Wolverine (motor vessel)

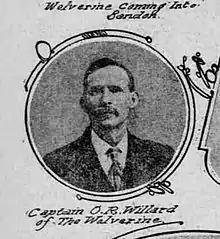
Capt. Orsan R. Willard, photo published January 1913

In July 1908, Orsan R. Willard bought out the one-half interest of E.D. Stoller in "Wolverine", which the newspaper described as "that neat little boat." On August 1, 1908, it was announced that F.F. "Eli" Swearingen of Coquille had bought a one-half interest in the "Wolverine". In January 1909, Willard had bought out Swearingen's share, and had returned to being sole owner of "Wolverine". By April 1910, O.R. Willard was the sole owner of "Wolverine".